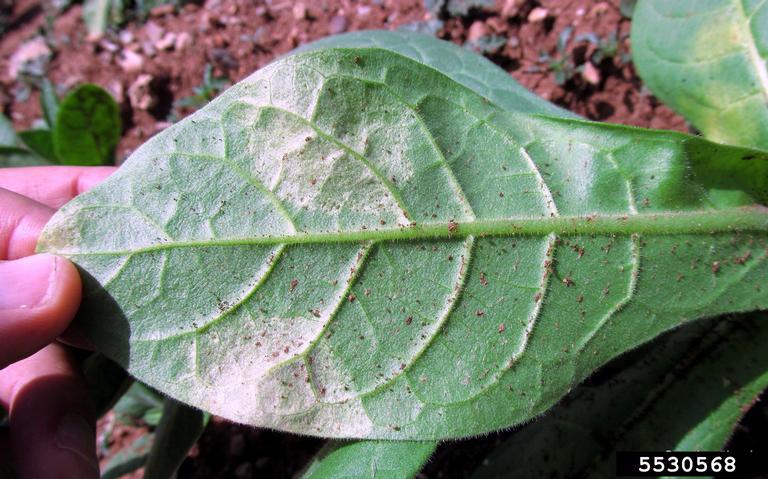
Plant: Tobacco
Disease: tobacco blue mold